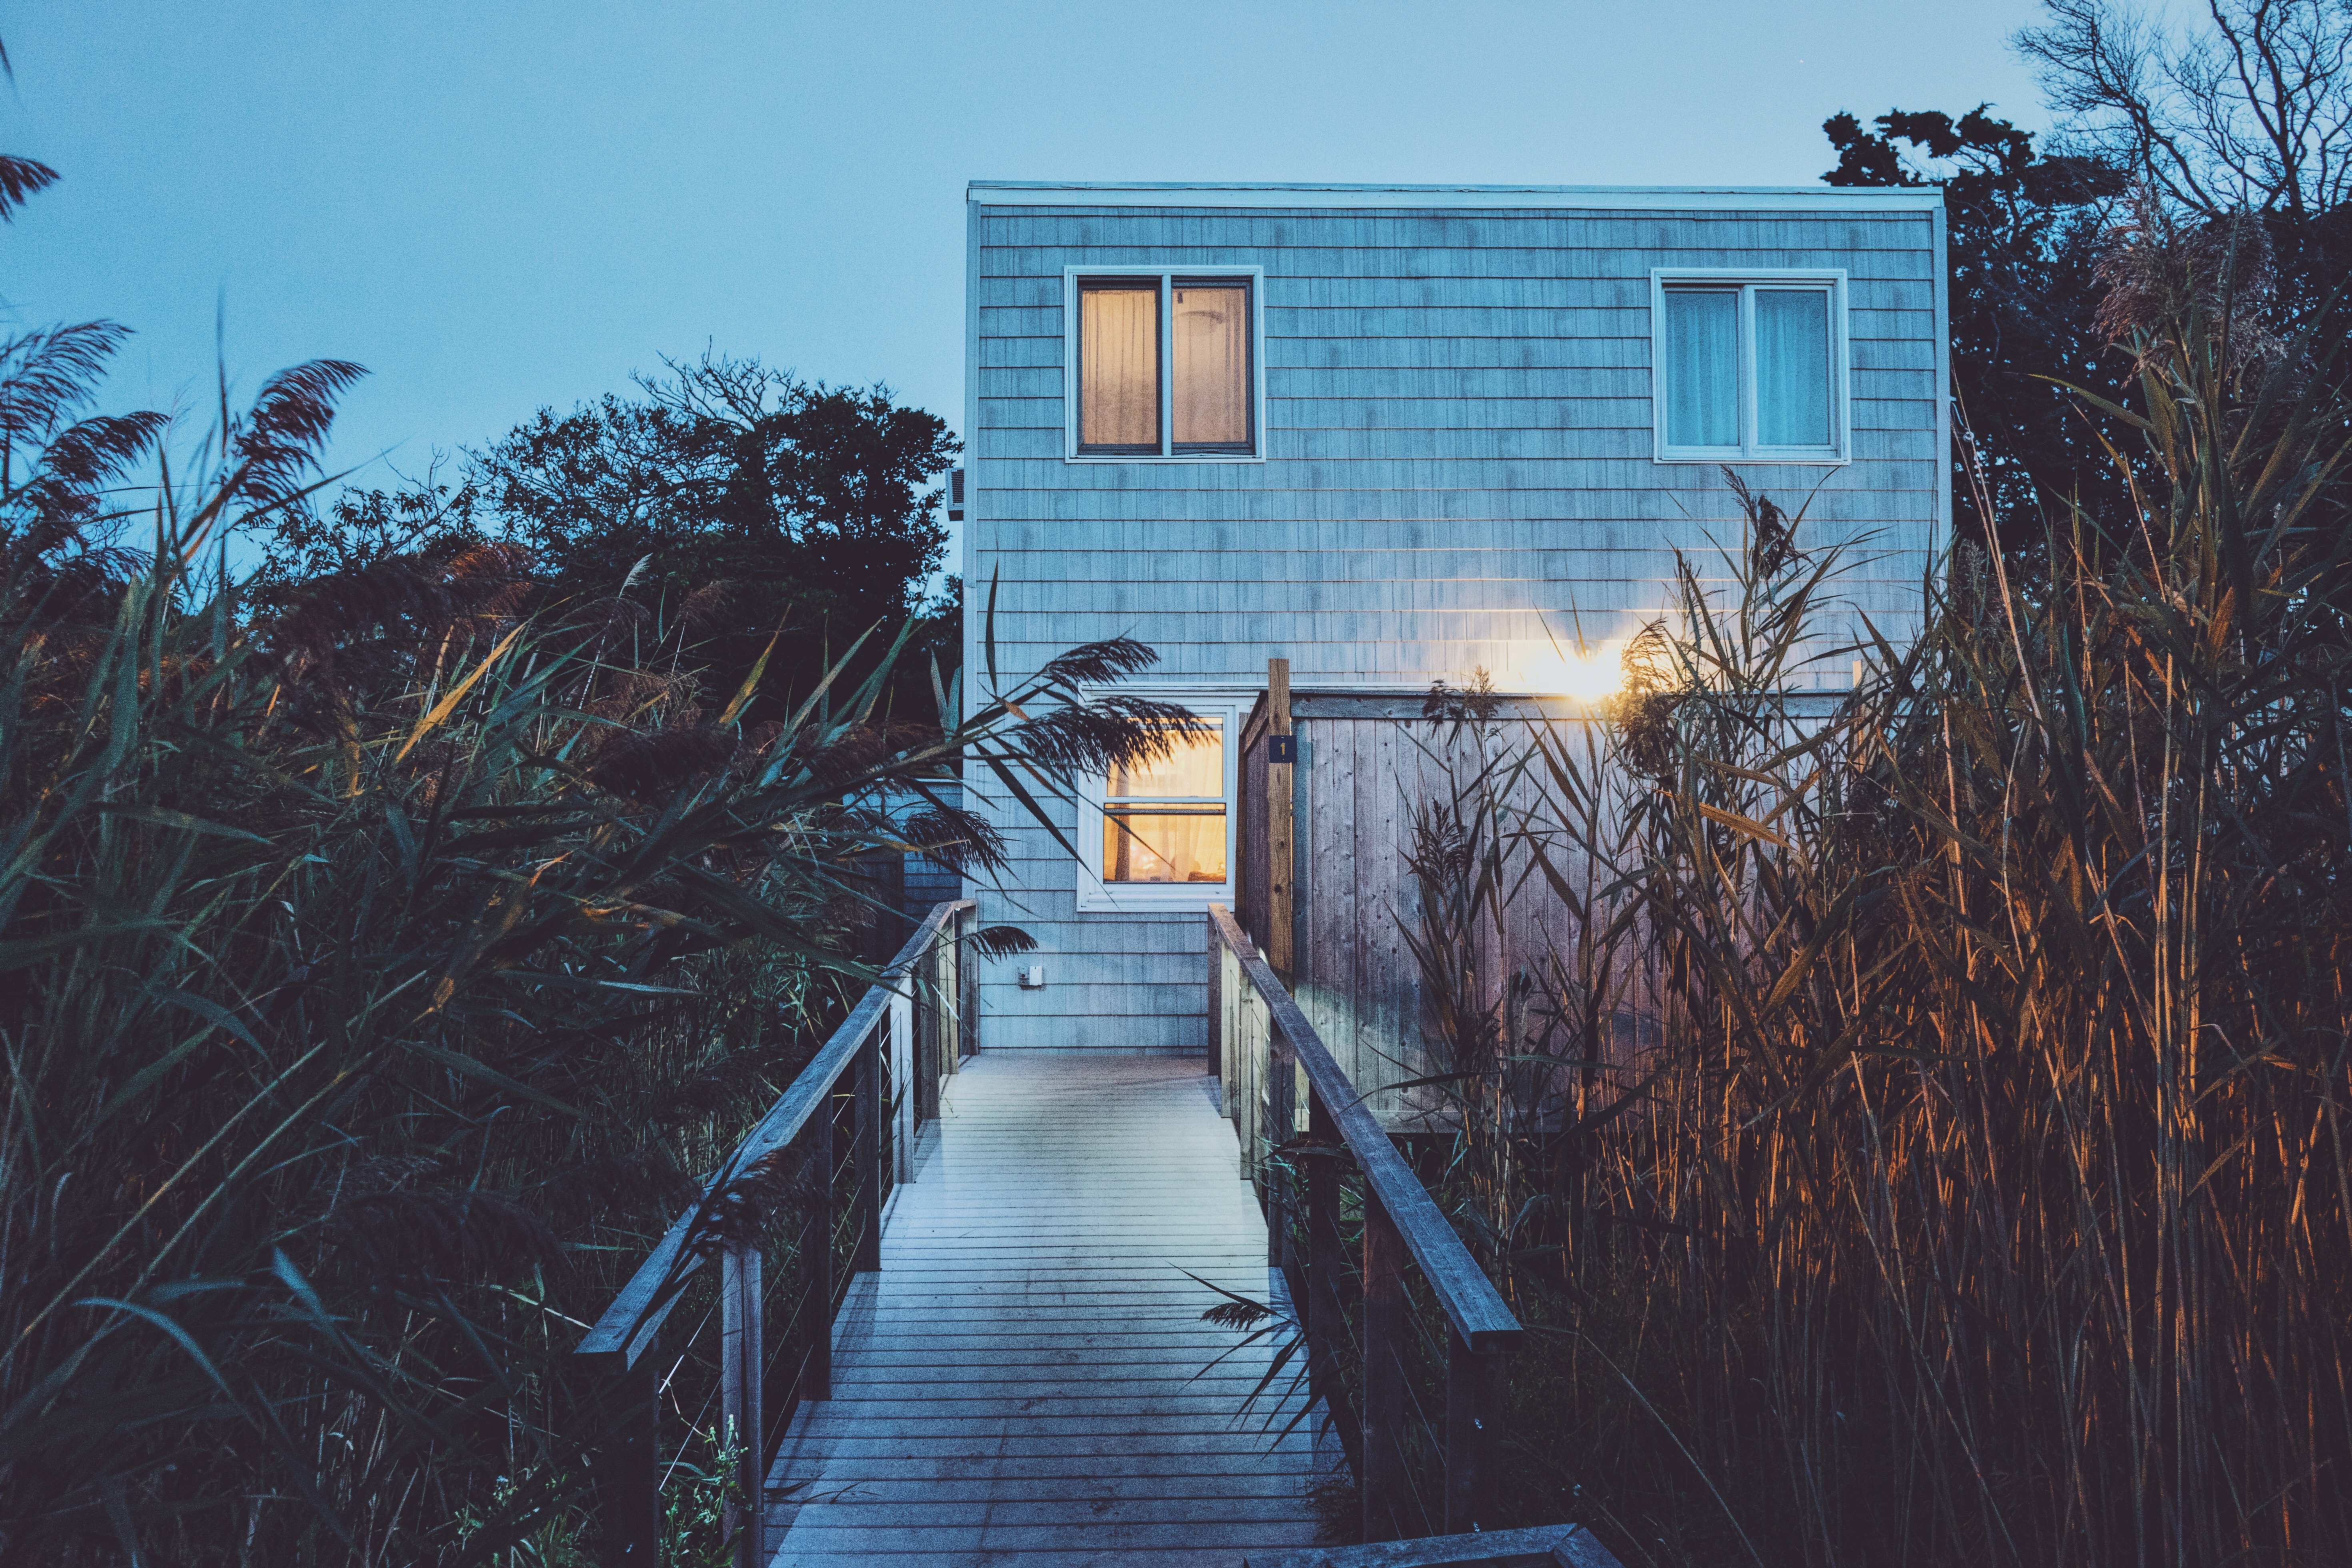
grass, snow, winter, architecture, wood, house, morning, building, home, canal, walkway, evening, reflection, waterway, windows, urban area